Gorno-Badakhshan

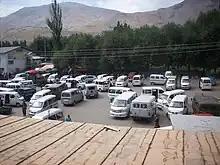
Marshrutka depot in Khorog

During the 20th century, the Soviet modernity project to establish roads connections in the Pamir led to the communities becoming part of a transit district between Osh, Khorog and Dushanbe. Nowadays, the routes Khorog–Osh and Khorog–Dushanbe are both segments of the Pamir Highway. A third road was constructed through the Kulma Pass in 2004 by China in order to connect Khorog to Tashkurgan. Gorno-Badakhshan is separated from the Pakistani territories of Khyber Pakhtunkhwa and Gilgit Baltistan by the narrow, but nearly impassable, Wakhan Corridor. Another road leads from Khorog to Wakhan and across the Afghan border.